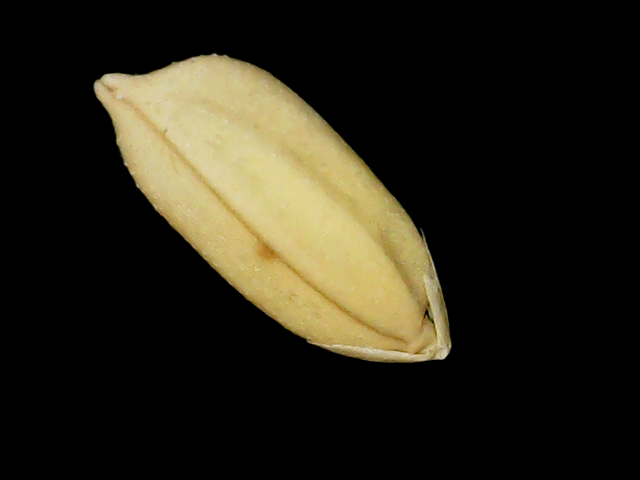
Rice variety: Binadhan08